List of Central Coast Mariners FC records and statistics

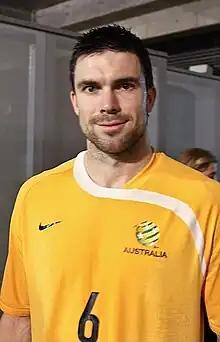
Michael Beauchamp was the first Central Coast Mariners player to receive an international cap.

This section refers to caps won while a Central Coast Mariners FC player.